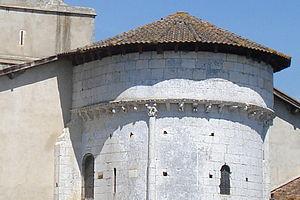
Audignon (Landes,Fr) chevet de l'église
Audignon est une commune du Sud-Ouest de la France, située dans le département des Landes. Ses habitants sont les Audignonais et Audignonaises.
L'église Notre-Dame d'Audignon dans les Landes est un édifice religieux classé monument historique le 12 mai 1975.
Le département français des Landes compte 438 églises pour un total de 331 communes, soit une moyenne de 1,32 église par commune. La commune de Parleboscq, née de la réunion de sept paroisses, compte à elle seule sept églises.